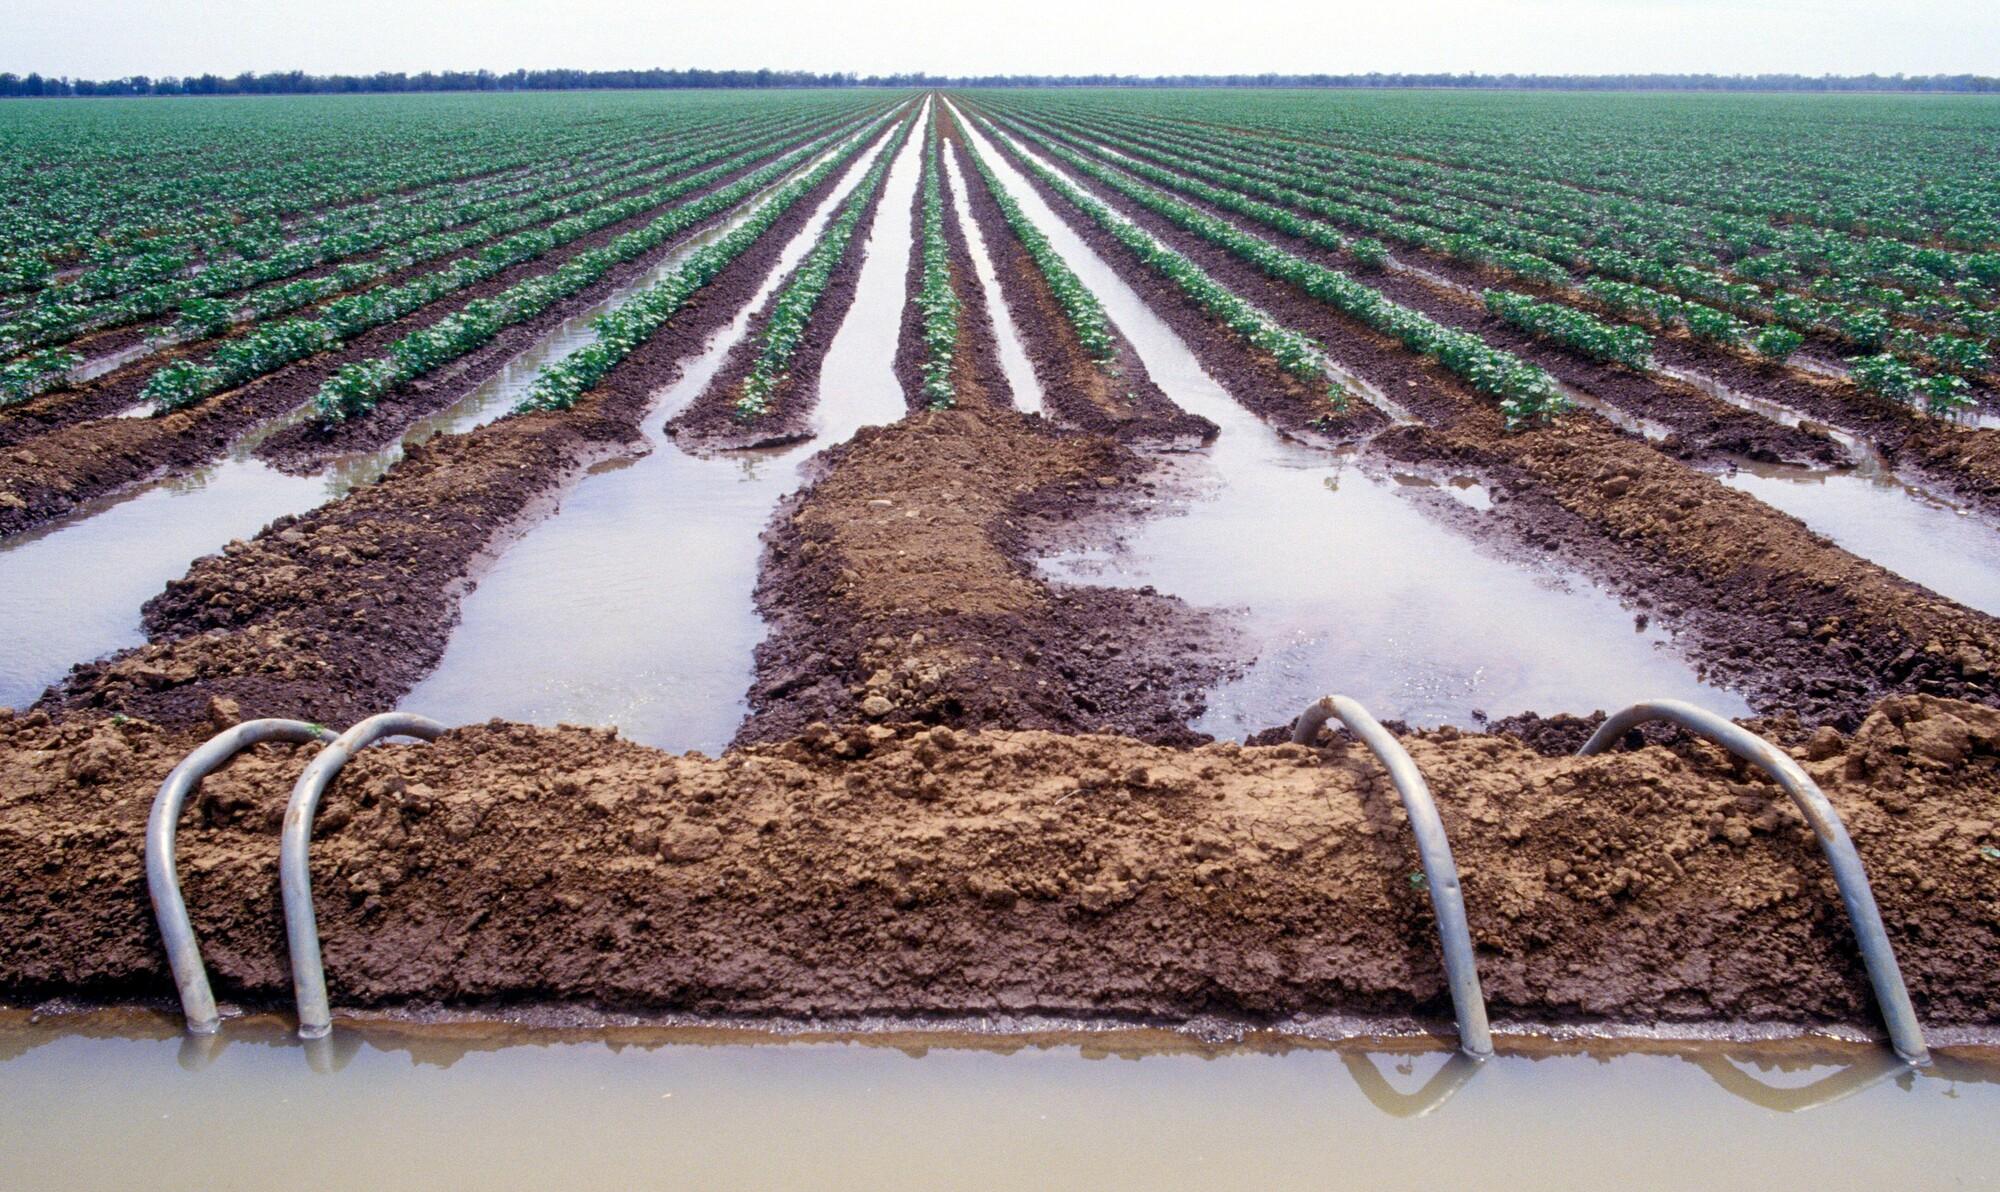
Hili ni shamba kubwa lililopangwa kwa mpangilio mzuri wa mistari ya mimea kati ya mistari hio kuna mifereji ya maji inayoelekeza maji moja kwa moja kwenye mizizi ya mimea yanaonekana yakitiririka kwenye mfereji huo yakionyesha mfumo wa umwagiliaji unafanya kazi.